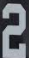
Number: 2